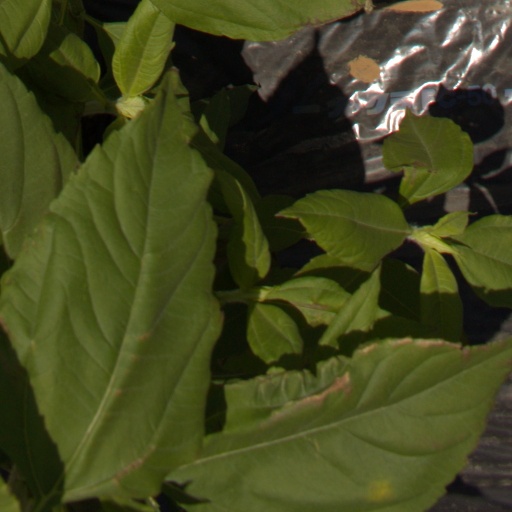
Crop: Jerusalem artichoke